Needham Street Bridge

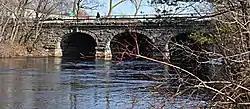

The Needham Street Bridge is a historic bridge at Needham Street over the Charles River connecting Needham and Newton, Massachusetts. The bridge was built in 1875, when Needham Street was laid out, connecting Newton Centre, Newton Highlands, and Needham center. It was designed and built by Hiram Blaisdell and William Wheeler, then in the early stages of a successful civil engineering career. The bridge is one of the finest surviving stone arch bridges in the Boston area. The bridge is distinctive among those that do survive as not having been widened.